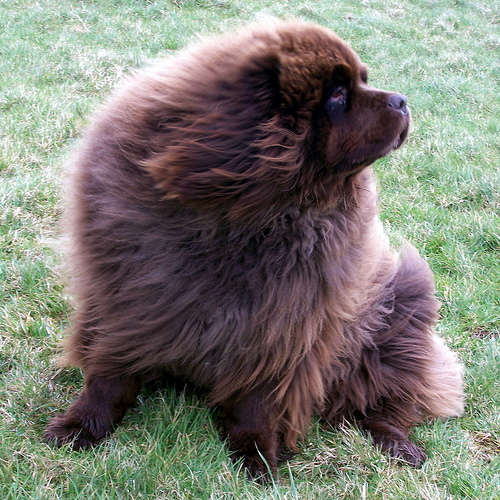
Breed: newfoundland